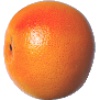
Label: Grapefruit Pink 1